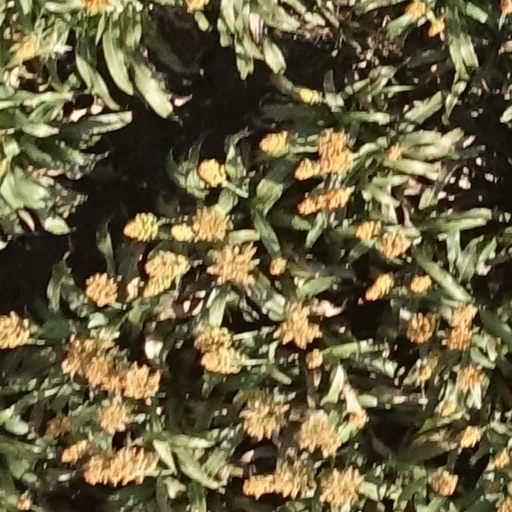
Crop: sorghum